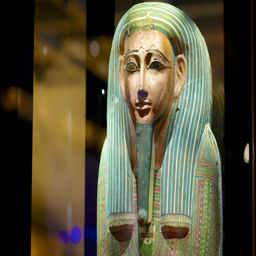
museum which includes art and interior views